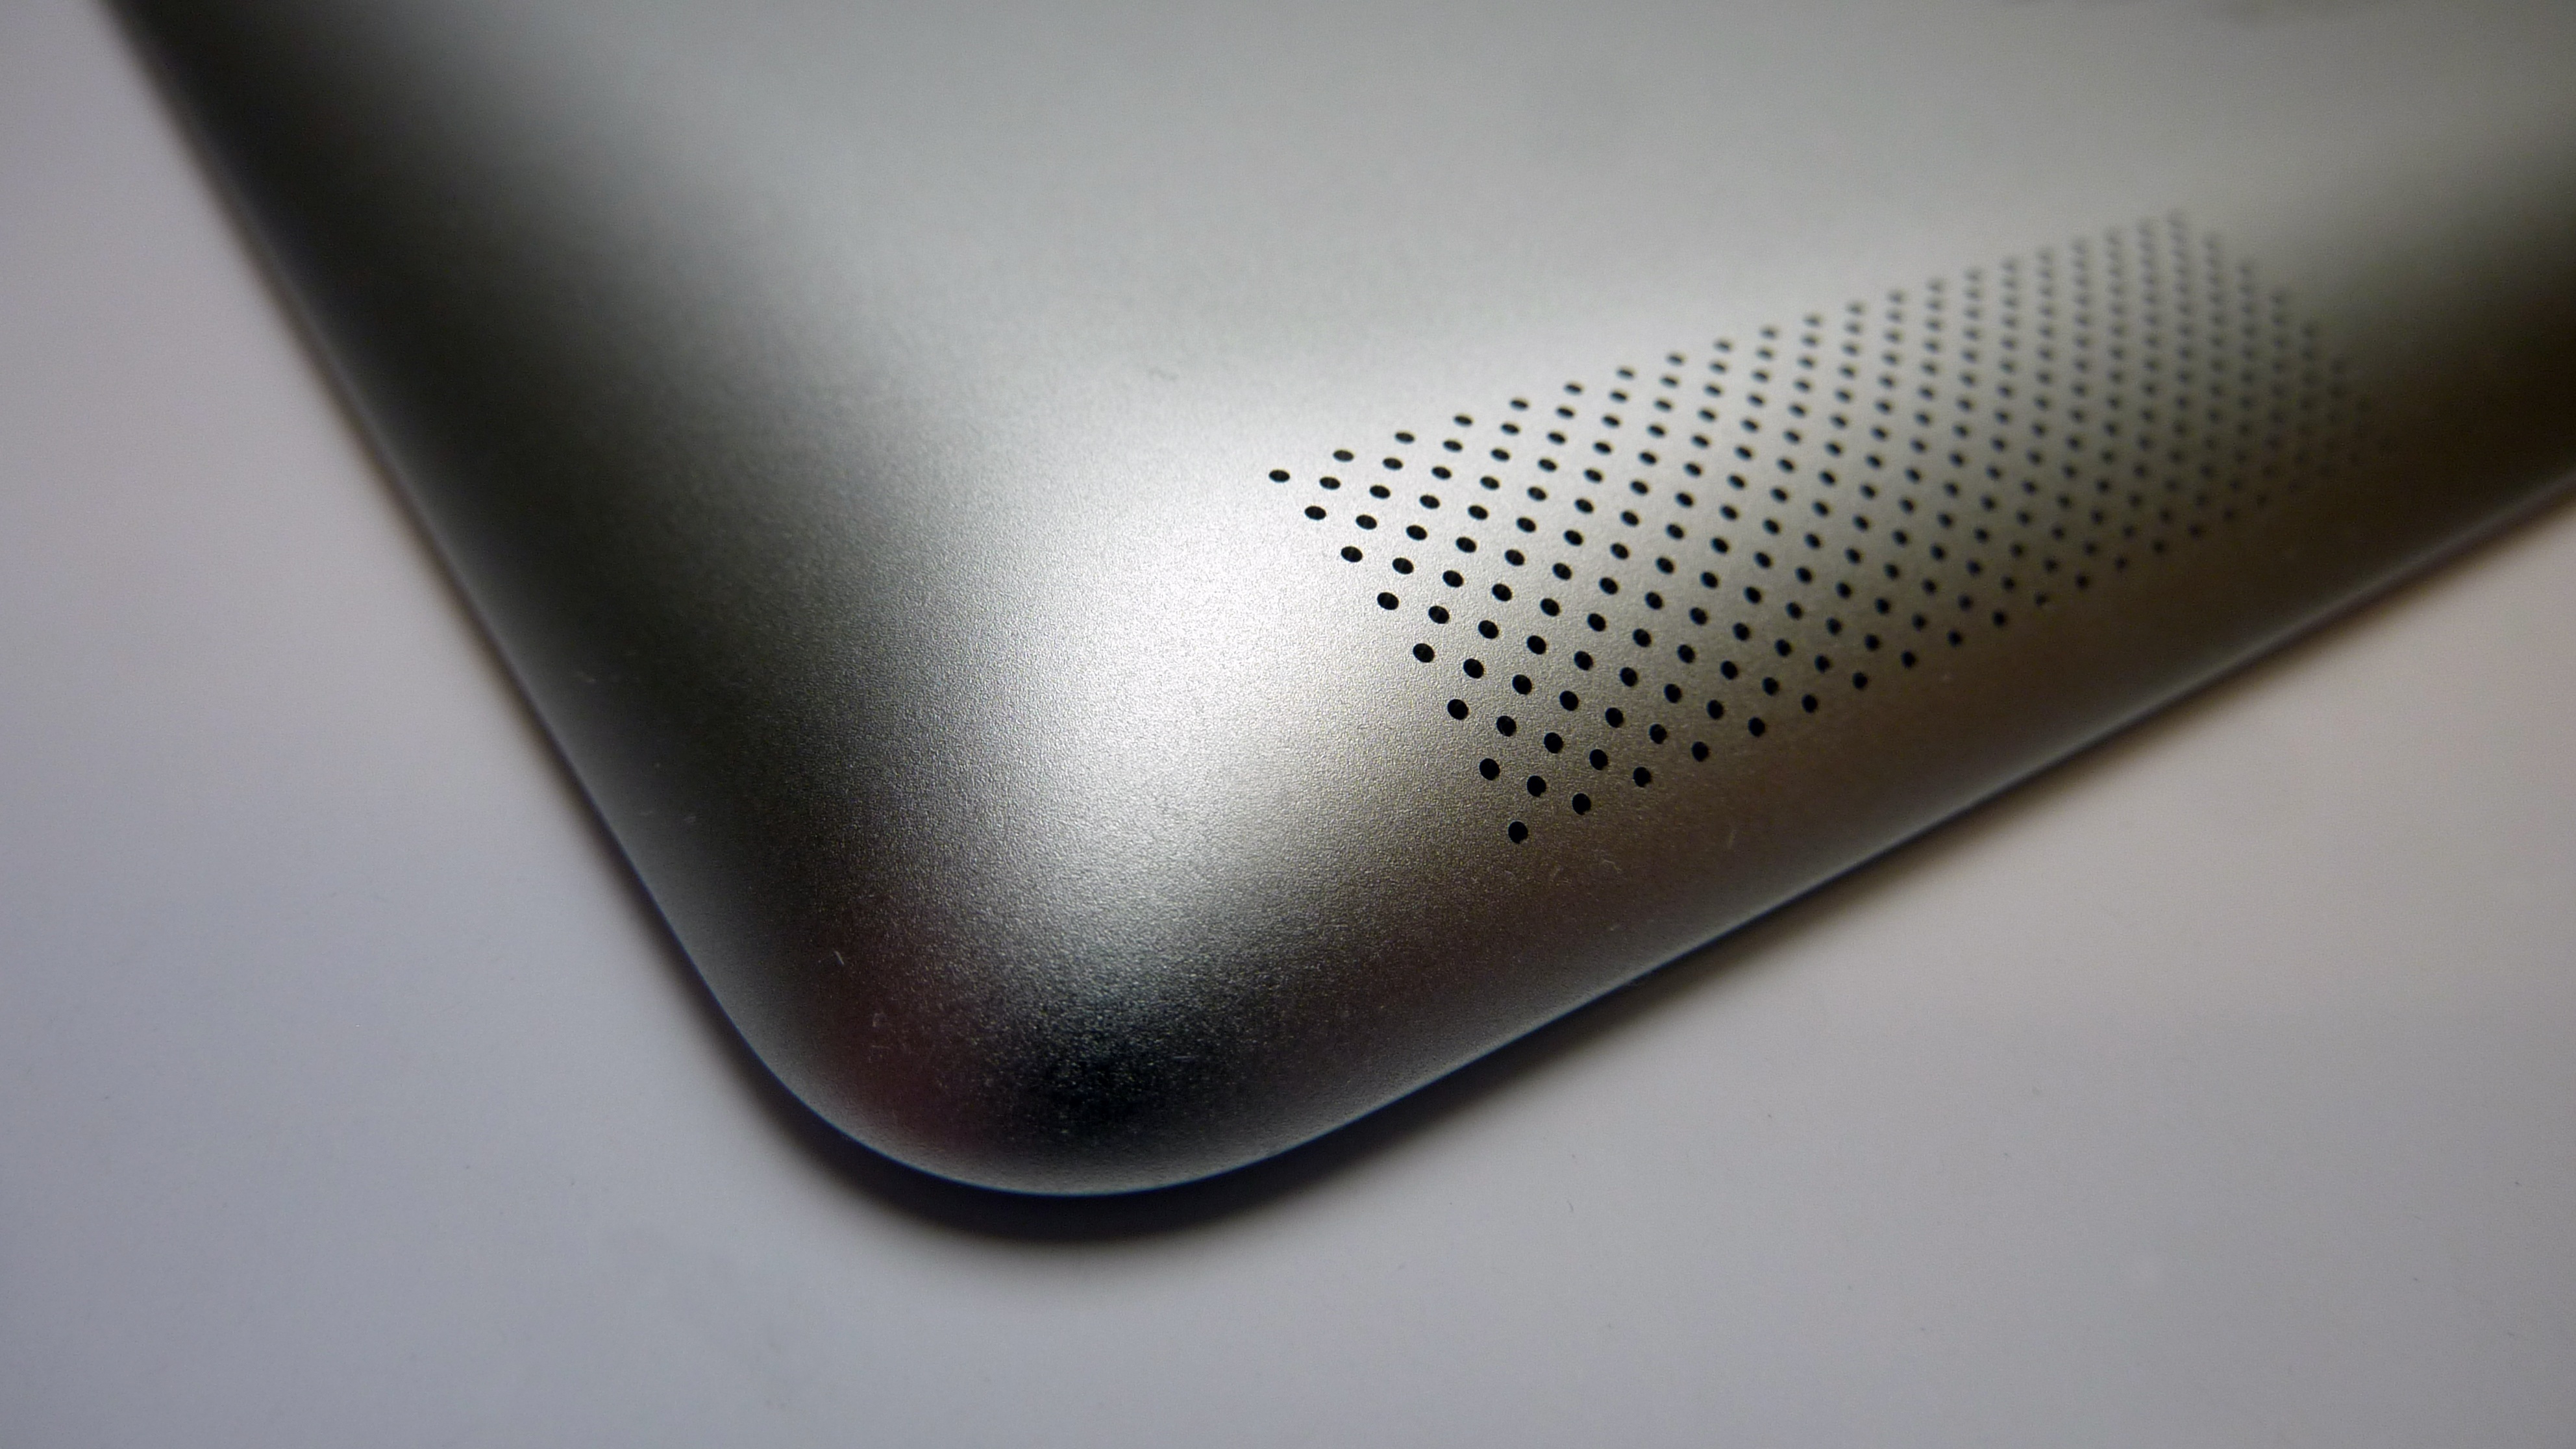
laptop, apple, ipad, touch, tablet, material, product, font, electronics, silver, back, reverse